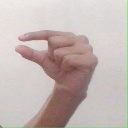
अक्षर: ग